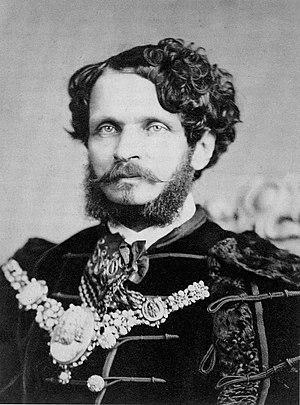
Le comte Gyula Andrássy de Csik-Szentkirály et Krasznahorka, né le 8 mars 1823 à Oláhpatak en Haute-Hongrie et mort le 18 février 1890 à Volosca près d'Abbazia sur le Littoral autrichien, est un homme d'État hongrois. Un rebelle contre le règne des Habsbourg au temps de la révolution de 1848, il fut le premier Ministre-président du royaume de Hongrie après le Compromis austro-hongrois de 1867 et Ministre impérial des Affaires étrangères de 1871 à 1879.